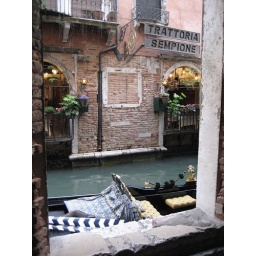
A little window on to the water and a gondola pulled up right beside it.